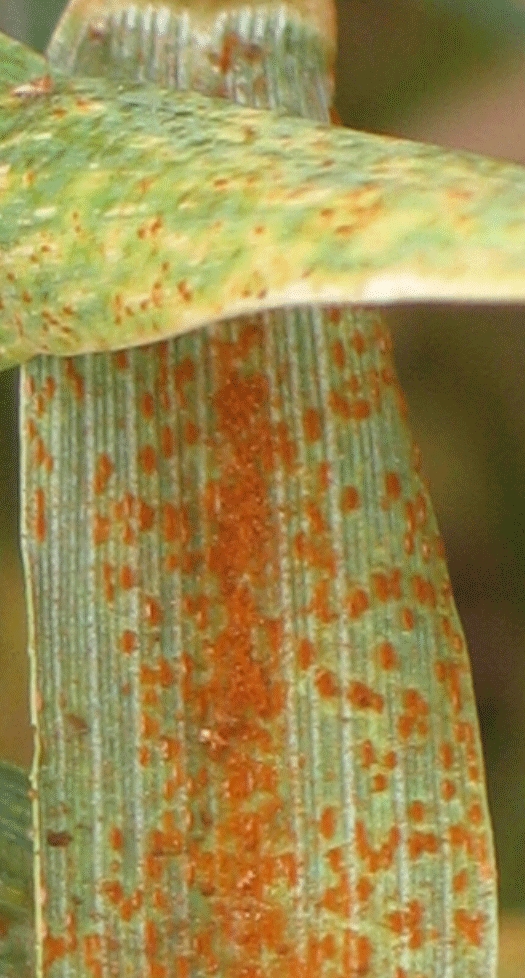
Label: Wheat___Brown_Rust